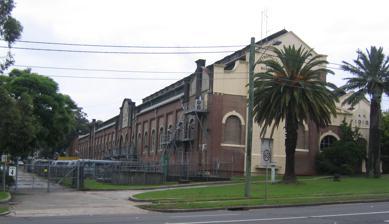
Building: Ryde Pumping Station
Country: Australia
Year built: 1891
Historic site in New South Wales, Australia Ryde Pumping Station West Ryde pumping station Location Victoria Road , West Ryde , New South Wales , Australia Coordinates 33°48′36″S 151°05′28″E / 33.8099°S 151.0910°E / -33.8099; 151.0910 Built 1891–1921 Built for Metropolitan Board of Water Supply and Sewerage Owner Sydney Water New South Wales Heritage Register Official name Ryde Pumping Station and site; WP005; West Ryde Pumping Station Type State heritage (built) Designated 15 November 2002 Reference no. 1634 Type Water Pump House/Pumping Station Category Utilities - Water Builders William Adams & Co. Ltd. State Monier Works Refshaw & O'Brien Location of Ryde Pumping Station in Sydney Show map of Sydney Ryde Pumping Station (Australia) Show map of Australia The Ryde Pumping Station is a heritage-listed pumping station and offices located at Victoria Road , West Ryde , New South Wales , Australia. It was built from 1891 to 1921 by William Adams & Co. Ltd., State Monier Works, Refshaw & O'Brien. It is also known as Ryde Pumping Station and site , WP005 and West Ryde Pumping Station . The property is owned by Sydney Water . It was added to the New South Wales State Heritage Register on 15 November 2002. History The Ryde area was highly suitable for farming and orchards, and early grants to marines were given to encourage agriculture. In 1792 land in the area was granted to eight marines; two of the grants were in the modern area of Ryde. Isaac Archer and John Colethread each received 32 hectares (80 acres) of land on the site of the present Ryde- Parramatta Golf Links, now in West Ryde . Later in 1792, in the Eastern Farms area, twelve grants, most of them about 12 hectares (30 acres), were made to convicts. Much later these farms were bought by John Macarthur , Gregory Blaxland and the Reverend Samuel Marsden . The district remained an important orchard area throughout the 19th century. Pumping station The first pumping station at Ryde was built by the Harbours and Rivers Department, and handed over to the newly formed Metropolitan Board of Water Supply & Sewerage (MBWS&S) in 1891. Water was delivered from Potts Hill Reservoir to a balance reservoir at West Ryde railway station . From here a pair of 146-horsepower (109 kW) vertical, compound, direct-acting, surface-condensing pumping engines (by J. Watts & Co. Birmingham), lifted 3,400 gal/min of water to Ryde tank and Chatswood , to supply Sydney 's northern distribution system. By 1916 the need to further increase pumping capacity could no longer be accommodated in the existing station. Land on the eastern boundary of the old station was acquired, and a second much larger pumping station built. The new station was completed during 1921 and commissioned on 15 September. Gradually the new station took over the pumping duties of the old until the old pumping station ceased to operate during November 1930. The old station was used as a store until it was demolished in 1961. The new pumping station went through continual upgrades and amplifications to raise its pumping capacity from 20 megalitres per day (8.2 × 10 ^ 3 cu ft/ks) (including the old pumping station) in 1921, to 66 megalitres per day (0.027 × 10 ^ 6 cu ft/ks) in 1956, to 90 megalitres per day (0.037 × 10 ^ 6 cu ft/ks) (410ML/day) in 1973, to 590 megalitres per day (0.24 × 10 ^ 6 cu ft/ks) in 1982. In 1921 the station was pumping to Chatswood, Pymble , Wahroonga , Hermitage , Mobbs Hill and Beecroft Reservoirs - thus to most of the North Shore . By 1982 the conversion to electrification was completed. With 13 pumping units installed and another on standby, the capacity of the station after electrification stood at 700 megalitres per day (0.29 × 10 ^ 6 cu ft/ks). The combination of electrification over steam, more powerful prime movers and improved suction mains, rising mains and manifolds, resulted in the great increase in capacity at the new station. This led to Ryde becoming the largest domestic water pumping station in Australia at that time. Turpentine-Ironbark forest on Wianamatta shale was the main vegetation type for much of the Ryde area. A typical sample is that within the small reserve ( Wallumatta Nature Reserve) at Twin Road, Ryde and includes Turpentine and Grey Gum. During the 19th century much of the Ryde area was cleared for its timber and to provide land for farming while the post-WW II suburban expansion resulted in the further loss of extensive remnant areas of bushland. More recent treatment of the grounds reflects an attempt to soften the impact of the introduction of the many office buildings and demountables associated with the use of the place by Sydney Water and, until June 2001, Australian Water Technologies. Description The facade of the pumping station facing Victoria Road The pumping station manager's house in West Ryde, not listed on the heritage register. The Ryde Pumping Station is located in West Ryde, on an irregular shaped block of land bounded by Victoria Road to the north, by Hermitage Road to the south east and by the Strathfield to Hornsby railway line to the west. While the Ryde site continues to be used for water pumping purposes, it also houses the offices of AWT ES & T in a mosaic of permanent and temporary buildings generally dating from the late 20th Century. The pumping station building which fronts Victoria Road comprises a small Administration Block, the Engine House and the adjoining Boiler House and Economiser House. There is also a reinforced concrete viaduct or coal staith at the south end, which allowed railway coal wagons to be transported to the top of the building and emptied over the coal bunkers inside. Under the Engine and Boiler Houses there are basements and a sub-basement is located under the Engine Room which houses the turbine condensers and auxiliary pumps. The Boiler House occupies the central section of the Pumping Station and is much higher than the flanking Engines and Economiser Houses, the cladding on the main roof and the monitor is the original fibro tiles. The Boiler House still contains its rail lines and coal bunkers at roof level, but the boilers have been removed. The Economiser House is on the west side of the building adjoining the Boiler House but much lower. Its roof structure, cladding and length is the same as the Boiler House. Although it is now empty it originally contained the economisers, induced draught fans and the feed pumps and feed water heater for the boilers. Original reservoir valve house: A red brick and stone Queen Anne revival valve enclosure which is located on the western side of the original reservoir. The valve house enclosure is missing its original door case and all windows are boarded up preventing access. Graffiti has defaced the walls. Its location is most discreet being screened by mature trees and the battered earth wall of the reservoir and is adjacent to the railway line. It is now disused. Original suction tank (reservoir): Construction of the reservoir is semi-submerged originally surrounded by battered earth walls and constructed of mass concrete walls and floor. In c.1930 Victoria Road was cut adjacent to the reservoir and there are mid to late 20th century trees and fence which now surround the reservoir. In the late 20th century a new roof was fitted to the top of the reservoir. The reservoir is now disused however it serves as a supplementary function to the water pumping station as a surge tank. Apart from the cutting in Victoria Road and the roofing to the reservoir, the reservoir otherwise would be considerably intact. To the south west of the original reservoir, historical evidence describes a railway spur to a coal dump which is now turfed. Little evidence survives on the surface of that former use although it may be considered an archaeologically sensitive zone. 80 metres south of the original reservoir are located late 20th century storage sheds , steel framed and steel sheet clad. In the area shown on historical plans where the original pumping station was located is now a concrete paved carpark adjacent to the railway line, and in part bordered by concrete and block walls which in part formed bins for stock piling of coal and aggregate for works purposes. Within one of the existing block enclosures are located three remnants of the original reinforced concrete chimney stacks to the 1921 pumping station. It is possible that the concrete driveway which forms the base of the carpark is possibly over the railway line which fed the original pumping station. Archaeological evidence remains clearly of the railway tracks which fed the coal bins to the former original pumping station in the area presently covered by a steel framed shed . To the west of the shed is a clearly evident railway formation leading from the adjacent railway line and heading in a southerly direction. Little tangible evidence remains of the coal bins although the existing rail evidence needs further archaeological investigation. To the south east of shed no. 3 was an area in the mid to late 20th century used for testing of subsoil clay pipes and their effects with tree roots as evidenced by the poplars which survive today. It is possible the footings to shed no. 3 form the original footings of the original loco shed. Located south west and adjacent to the former locomotive shed is an original timber frame and corrugated iron clad skid shed which is now a rare item in Sydney Water's system of past work practices. It has been recently repainted, but note traditionally they were not painted. The condition would appear to be fair to good and reasonably intact. To the south east of the original reservoir surrounding the late 20th century brick and concrete valve enclosure is a cutting made in concrete crib wall within the original battered earth wall to the reservoir. North east of the original reservoir is located the original engineer's residence. It is a late Victorian brick residence using glazed cream brick and understood to be single storey originally with the first storey added soon after. To its second storey addition are original joinery, and detail is to that period including, verandahs and marseilles pattern terracotta tiles with decorative terracotta ridge caps and finials which are more reminiscent of the Federation period. The side walls are painted although a rear utilitarian wing remains unpainted. To the south east of the original engineer's residence is a brick and corrugated iron privy with original ledged and sheeted doors and vents. The engineer's residence is substantially intact to the first storey addition period and appears to be in good condition. 10 metres east of the original engineer's residence is a valve chamber which is concrete and houses late 20th century gate valves following the electrification of the pumping station in 1982. 30 metres south east of the engineer's residence is the brick and rendered original efficiency engineer's office dating from the 1921 period. It is a brick building with steel frame windows and original corrugated asbestos sheet roof. An amenity section is located at the southern end of this building. It is now used for office/conference facility but generally is substantially intact and in good condition. The main existing pumping station is brick with rendered details dating from 1921. The overall construction of the pumping station comprises a brick walled and steel framed interior economiser house with extant bases of the original reinforced concrete chimneys . Timber louvres remain to the original monitor roof. Arched headed windows are in steel and only a few original steel windows remain in the front office areas. Mid to late 20th century security bars have been fitted to the windows and verandah enclosure to the office. The external cladding of the upper most monitor roof is corrugated steel and the guttering has been replaced in colorbond. Some windows to the offices have been changed from their original steel to timber and aluminium in the late 20th century. A reasonable amount of the interior finishes and joinery in the offices remains intact, although the economiser house has been stripped and disused. On the upper reaches of the boiler house are the original coal bunkers which were fed from the existing reinforced concrete coal staith which heads in a southern direction from the upper reaches of the boiler house. Evidence remains in the concrete floor of boiler and ash pits. Both the boiler house and economiser house are in poor condition. Directly east and adjoining the boiler house is the original 1921 engine house which is of the same construction overall as the boiler house and economiser house. The existing pumps and engines in the engine house date from the mid to late 20th century following the electrification of the pumping station. On the eastern side of the engine house are the majority of pipes and valves (manifolds) which largely date from the mid and late 20th century. It is understood a considerable amount of machinery and equipment over the whole site was replaced with the electrification of the pumping station in the late 1970s and early 1980s. The roofing to the engine house is late 20th century sheet metal roofing with original timber louvred monitors to its ridge. At the southern end of the engine house were added some 6 bays which became known as the Mobbs Hill extension. Adjoining the Mobbs Hill extension to the south again is a mid to late 20th century workshop building constructed of brick walls, gable roof with sheet metal roof cladding and roof lights. A separate building to the south of the economiser house is an original brick with flat roof former paint shop, the exterior of which is considerably intact but in poor condition. To the east of the former paint shop is a reinforced concrete neumatic ash tank which appears to be considerably intact but in poor condition. Some 10 metres to the south of the Hermitage Road entrance to the site is located a single storey brick and concrete roofed pump and valve house dating from the early to mid 20th century. To the west of this pump house is a turfed area which was formally an ash pit and it is understood a channel exists under the subsoil to the pumping station as archaeological evidence of the management of ash and the development of that management on the site. Adjoining to the south of the ash pit is archaeological evidence in the present driveway of the steel gantry and crane system which stock piled the ash for disposal. The integrity of the early to mid 20th century ash pump house is considerably intact and its condition fair. The integrity of the ash pit has been infilled, although archaeological potential of this area of this site is high. A considerable number of exotic plantings including Canary Island palms and Peppercorn trees surround the site dating from the original landscaping of the 1922 pumping station. The treatment of landscaping and pathways and driveways within Water Board sites of this period cannot be underestimated as they were purposely designed to be of an aesthetically high standard. Overall the integrity of the buildings which date from the 1922 redevelopment of the site and the original reservoir remain substantially intact. The machinery however including plant and equipment has been largely changed and much of the operational original infrastructure has been lost. As a cultural landscape the triangular-shaped site contains four distinct layers of site history - pre-European vegetation remnants; 19th century plantings from its agricultural phase; plantings associated with the 1920s pumping station development; and more recent plantings associated with the use of the site as offices. Remnants of the earlier indigenous vegetation community include several large grey gums ( Eucalyptus punctata ) near the northeast of the site; scattered Turpentines (Syncarpia glomulifera) near the main entry off Hermitage Road as well as elsewhere within the site; a group of White Stringybark (Eucalyptus globoidea) to the south of the pump station; and a solitary White Mahogany? (Eucalyptus acmenioides) to the west of the pump station. Remnant plantings of Pepper Trees (Schinus molle var. areira) survive from the site's 19th century agricultural phase. Several of these trees are very large particularly those near the front carpark and near he eastern boundary off Hermitage Road. An impressive group of palm plantings survive along the front site address with Victoria Road as part of the 1920s development phase of the pump station. Species include three Chilean Wine Palms (Jubaea chilensis) - one being on the 1890s suction tank embankment to the west; Jelly Palm (Butia capitata); Canary Island Date Palm (Phoenix canariensis) and Date Palm (Phoenix dactylifera). More early 20th century plantings remain around the former Engineer's Residence including palms, a Cypress (Cupressus sp.), a Pine (Podocarpus sp.) and an unidentified tree worth further investigation. More recent plantings have been undertaken as part of the work where new buildings and a complex of demountables have been added to the site. While a considerable amount of original (1921) technology in terms of plant and equipment has been removed, substantial tangible evidence remains of buildings, cultural landscape elements, archaeological evidence of the former work practices and cultural. Heritage listing As at 30 November 2001, Ryde pumping station as a whole is highly significant as an integral component of the water supply system to much of Sydney. At its completion it was the largest water pumping station in Australia, and today retains considerable fabric and work practices which can be interpreted from that period. While much of the significant plant and equipment has been removed and replaced, it still maintains the overall function and values it was designed for. The significant curtilage includes only the buildings, works, archaeological evidence, machinery and equipment, sheds, and cultural landscape elements (including paths, drives, plantings etc.) up to 1930 listed in the following pages. The Ryde Pumping Station site contains landscape elements of high significance and has the ability to demonstrate three important and distinct phases of its history by its pre-European vegetation remnants, farming phase remnants and the distinctive 1890s earthworks and group of 1920s plantings associated with, respectively, the 1890s site use, and 1920s major expansion, for the North Shore water supply. The design of the main civic address both built, (pumping station and residence) and planted, demonstrates the high importance placed on the site at this time of its development. The place continues to make an important contribution to the local townscape and serve as an outstanding landmark group. The remnant 1920s plantings are likely to have associative value in being with the influence of JH Maiden Director of the Royal Botanic Gardens (!896-1924) and include mature species that are uncommon within the State Chilean Wine Palm (Jubaea chilensis). The place holds scientific value as a reserve for indigenous vegetation remnants. Ryde Pumping Station was listed on the New South Wales State Heritage Register on 15 November 2002 having satisfied the following criteria. The place is important in demonstrating the course, or pattern, of cultural or natural history in New South Wales. Ryde Pumping Station maintains tangible evidence of the largest pumping station in Australia at the time of its construction. The pumping station continues its original function supplying water to the northern areas of Sydney. Ryde Pumping Station was for many years considered the most important pumping station in the Sydney Water System and the only one warranting appointment of a grade 1 pumping engineer in charge. The pumping station and its tangible historical components are clear evidence of former work practices on a scale for its type of operation now rare in the Sydney Water System. Remnant site vegetation clearly reflects four distinct phases of the site's history (refer to site description). The steep, highly compacted embankment around the suction tank in the northwest corner of the site is an important tangible element in the site's development and dates to the early 1890s. The palms reflect the character of plantings usually associated with government-related projects for which JH Maiden (Director of the Royal Botanic Gardens) had involvement and it is entirely feasible that he had advised on the treatment of the early 1920s pump station work before his retirement in 1924. The place is important in demonstrating aesthetic characteristics and/or a high degree of creative or technical achievement in New South Wales. The Ryde Pumping Station buildings and cultural landscape are prominent elements in the townscape of Ryde. The main engine house and former boiler and economiser houses along with the cultural landscape reflect the importance of civic design at the time of their construction. The site in its remnant historical buildings provide tangible evidence of high quality industrial design and detailing of government buildings of the time. The whole of the remnant building/landscape group addressing Victoria Road is an imposing local landmark within the local townscape. The place has a strong or special association with a particular community or cultural group in New South Wales for social, cultural or spiritual reasons. The place is likely to be held in high regard by a broad range of community members and organisations. The historical significance and function the pumping station plays is recognised by organisations such as the National Trust and the Institution of Engineers of Australia along with other members of the community for the important role it has played in the cultural development of Sydney. The familiar and distinct Victoria Road address likely holds high social value as an important local reference point. The place has potential to yield information that will contribute to an understanding of the cultural or natural history of New South Wales. Ryde Pumping Station has been the site of many innovative and substantial attempts at water supply technology. Such evidence includes the following: The turbine and powered pumps in 1906 were an early use of a highly successful system. The use of reinforced concrete instead of brick for the chimneys in 1918 was a relatively early use of that type. The use of electrically welded steam piping in 1921. The use of pneumatic ash collection in 1923. The use of cement spray ("cement gun") rendering in 1923. The pulverised coal fuel for boilers between 1922 and 1927. The site contains a number of elements which are now rare or if not unique in Sydney Water's System of former work practices including the coal staith, archaeological evidence of railway sidings for former use of the site, substantial late 19th Century engineer's residence, amongst numerous other built elements and movable relics which give evidence to the work practices at the completion of the no. 2 pumping station in 1921. The remnant representative indigenous vegetation is important in understanding the composition of the pre-European vegetation communities in the Ryde area. The place possesses uncommon, rare or endangered aspects of the cultural or natural history of New South Wales. The West Ryde Pumping Station's site and its significant components comprise the most substantial example of such technology in the Sydney Water System and in NSW if not Australia. The 1920s plantings are rare specific Government landscape design. The place is important in demonstrating the principal characteristics of a class of cultural or natural places/environments in New South Wales. The site's use as a pumping station is representative of the methods used throughout the Sydney Water System to facilitate water supply to local service reservoirs on a more regional basis, albeit none were as large as West Ryde Pumping Station. Engineering heritage award The pumping station received an Engineering Heritage National Marker from Engineers Australia as part of its Engineering Heritage Recognition Program . See also New South Wales portal Water portal List of reservoirs and dams in New South Wales Sydney Water References